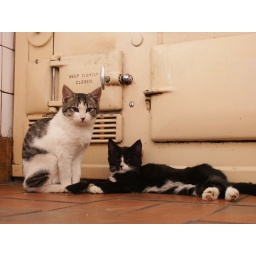
The warm stove in the kitchen is the best place to be.